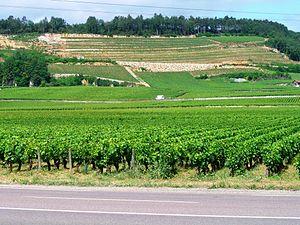
Un côte-de-nuits-villages, ou vins fins de la Côte de Nuits, est un vin français d'appellation d'origine contrôlée produit sur cinq communes des extrémités nord et sud du vignoble de la côte de Nuits : Corgoloin, Comblanchien, Premeaux-Prissey, Brochon et Fixin, dans le département de la Côte-d'Or en Bourgogne-Franche-Comté.